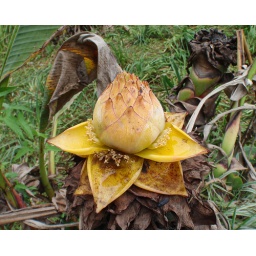
&lt;i&gt;Musella lasiocarpa&lt;/i&gt; in flower in Kunming Botanic Garden. This relative of the banana is native to Yunnan.